Foreign trade of medieval Novgorod

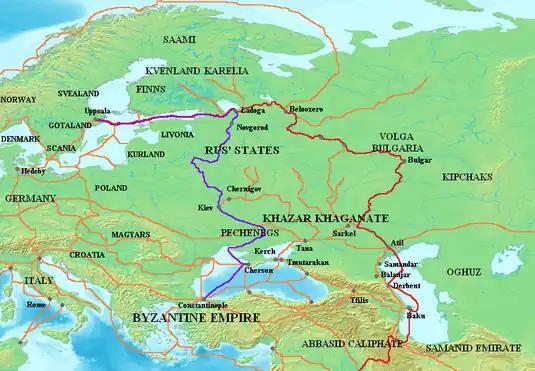
Novgorod benefitted from the major trade routes which met there: to the south by the Dnieper, to the east by the Volga and to the west across the Baltic Sea

The stream of Oriental silver "dirham" coins which Novgorodians imported from the Persians through Bolghar in the 10th century, and partially re-exported to Scandinavia, came to an end in the early 11th century. The city-state managed to obtain a new source of silver via German merchants in the 11th century in the form of "deniers". By the 12th century, these silver coins were replaced by silver ingots. By the 14th century, foreign coins were becoming a major form of currency due to the Baltic commerce, replacing fur as the primary means of exchange. Finally, from 1420 to 1478, the Novgorod Republic was able to mint and distribute its own coin, the "novgorodka".